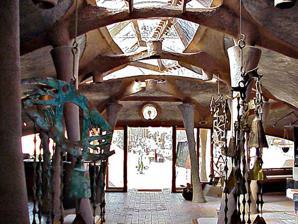
Building: Cosanti
Country: United States of America
Year built: 1956
Art gallery in Maricopa County, Arizona Cosanti Cosanti is the gallery and studio of Italian-American architect Paolo Soleri , serving as his residence until his death in 2013. Located in Paradise Valley, Arizona , U.S., it is open to the public. Cosanti is marked by terraced landscaping, experimental earth-formed concrete structures, and sculptural wind-bells. Soleri and his wife Colly established their residence there in 1956 on a five-acre site just a few miles from Taliesin West , where Soleri had studied under Frank Lloyd Wright ten years earlier. Built on the outskirts of Scottsdale , it is surrounded by a wealthy suburban neighborhood. In Italian, the name Cosanti "is a combination of the words for 'object' and 'before,' and it means, 'There are things more important than objects.'" In 1970, Soleri outgrew the site. He had coined " arcology " by combining architecture and ecology ; then, combining "arcology" with "Cosanti", he founded Arcosanti , an "urban laboratory" in the desert seventy miles north, for which he became famous. As students and the frontier of development moved there, Cosanti became the headquarters and namesake of Soleri's foundation. The structures at Cosanti include the original "Earth House", a student dormitory, outdoor studios, performance space, a swimming pool, gift shop, and Soleri's residence. All are set amidst courtyards, terraces and garden paths. Cosanti Many structures are partly underground and surrounded by mounds of earth for insulation, moderating their interior temperatures year-round. Soleri designed and built south-facing apses (partial domes) as passive energy collectors that collect light and heat in the lower winter sun, deflecting it and creating shade in the higher summer sun. The swimming pool and several other structures have southern exposures to maximize the warmth of the winter sun. Cosanti predates the concept of arcology , but many principles of arcology were first implemented at Cosanti. Most of the structures were built with variations on earthcasting. Concrete was poured over mounds of densely packed earth; the earth was excavated after the concrete solidified. A modified earthcasting technique is also used to craft the bronze and ceramic wind-bells produced at Cosanti and Arcosanti on weekday mornings. References